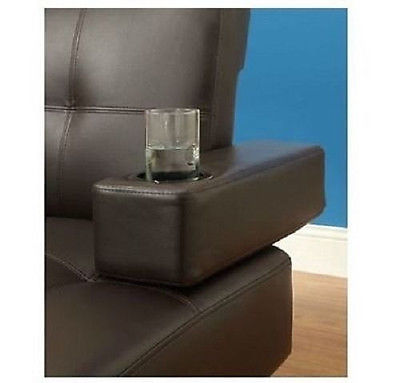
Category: sofa